Pinchas Kehati

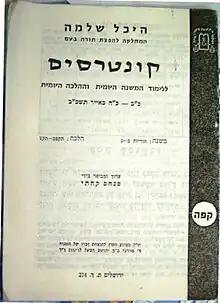
Original Kehati pamphlet for learning Mishanayot

The commentary was printed beginning in early 1955. Initially a single page was printed each day, covering two "mishnayot". Later, the format switched to a weekly pamphlet covering 14 "mishnayot". Initially, Kehati bore all the costs with no external funding. However, after eight months this became overwhelming, and he was forced to stop. Soon external donors appeared to support the project. Work resumed, and the commentary to the entire Mishnah was finished in 1963. In 1967, he was awarded the Rav Kook Prize from the Tel Aviv-Yafo Municipality for his commentary on the Mishnah.